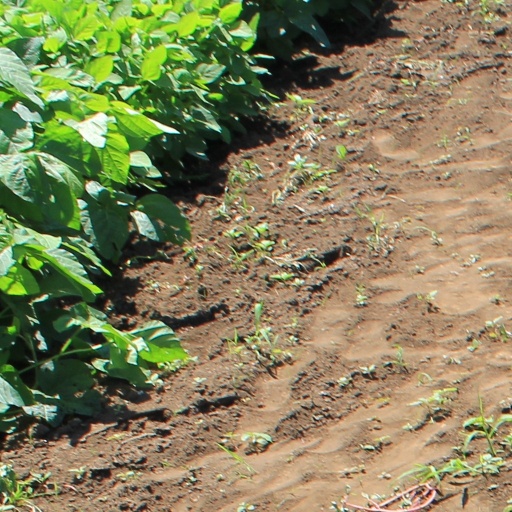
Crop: soybean